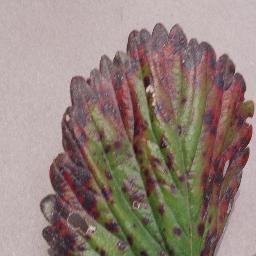
Label: Strawberry___Leaf_scorch